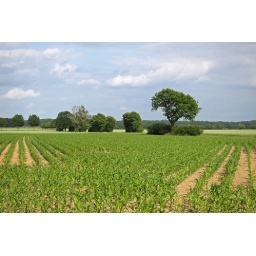
Day 172/365 landscape with trees with corn field in the foreground